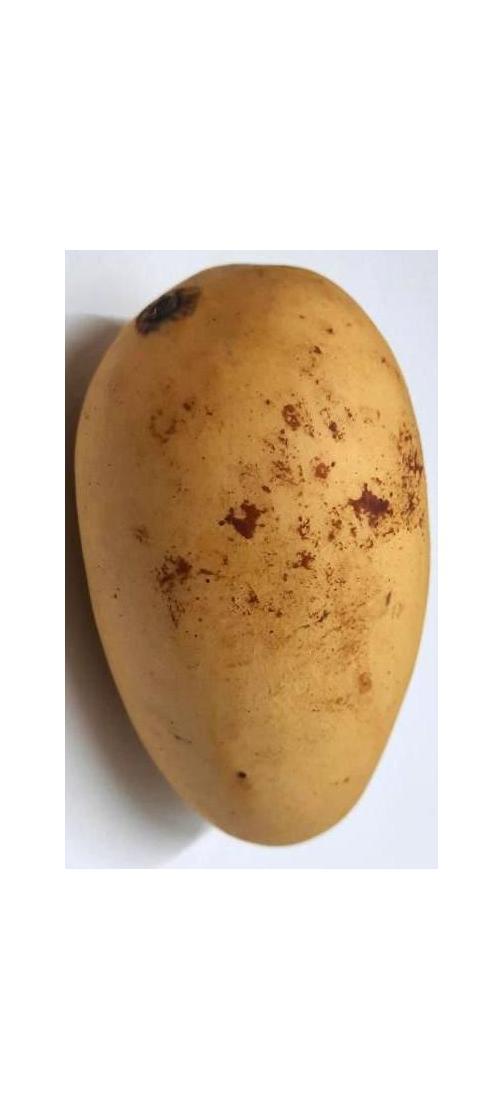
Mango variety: Katimon